Bretteville-sur-Dives

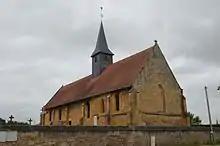
Bretteville-sur-Dives - Église Saint-Martin

Bretteville-sur-Dives (literally "Bretteville on Dives") is a former commune in the Calvados department in the Normandy region in northwestern France. On 1 January 2017, it was merged into the new commune Saint-Pierre-en-Auge.